Maragadha Naanayam

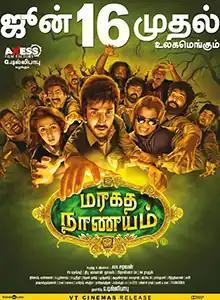
Theatrical release poster

Maragadha Naanayam is a 2017 Indian Tamil-language fantasy comedy film written and directed by ARK Saravan in his directorial debut. The film stars Aadhi and Nikki Galrani while Anandaraj, Munishkanth, Daniel Annie Pope, Mime Gopi, and Kota Srinivasa Rao play supporting roles. The music was composed by first-timer Dhibu Ninan Thomas with cinematography by PV Shankar and editing by Prasanna GK.